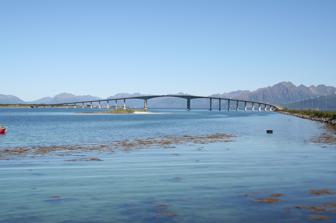
Building: Hadsel Bridge
Country: Unknown
Year built: 1978
Bridge in Hadsel, Norway Hadsel Bridge Hadselbrua View of the bridge Coordinates 68°34′29″N 14°59′51″E / 68.5747°N 14.9975°E / 68.5747; 14.9975 Carries Fv82 Crosses Langøysundet Locale Hadsel , Norway Characteristics Material Concrete Total length 1,011 metres (3,317 ft) Longest span 150 metres (490 ft) No. of spans 27 Clearance below 30 metres (98 ft) History Construction start 1976 Construction end 1978 Location The Hadsel Bridge ( Norwegian : Hadselbrua ) is a cantilever road bridge in Hadsel Municipality in Nordland county, Norway . The bridge carries Norwegian County Road 82 and it crosses the Langøysundet strait between the islands of Langøya and Børøya . Together with the Børøy Bridge it connects the island of Hadseløya and the town of Stokmarknes to the neighboring island of Langøya . The Hadsel Bridge is 1,011 metres (3,317 ft) long, the main span is 150 metres (490 ft), and the maximum clearance to the sea is 30 metres (98 ft). The bridge has a total of 27 spans. The Hadsel Bridge was opened in 1978. It was one of 4 bridges that were built in the 1970s to connect the islands of Vesterålen to each other. The other bridges that were built during that period are the Sortland Bridge , Andøy Bridge , and Kvalsaukan Bridge . Together with the Tjeldsund Bridge near the town of Harstad , these bridges connect the islands of Vesterålen to the mainland. Before the bridge was built, a ferry carried passengers across the sound between Sandnes on Langøya and the town of Stokmarknes on Hadseløya. When the bridge was first opened, it was a toll bridge , but it is not anymore. See also List of bridges in Norway List of bridges in Norway by length List of bridges List of bridges by length References